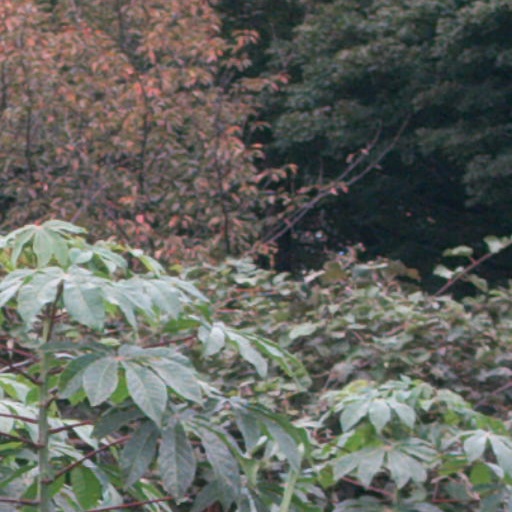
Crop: cassava